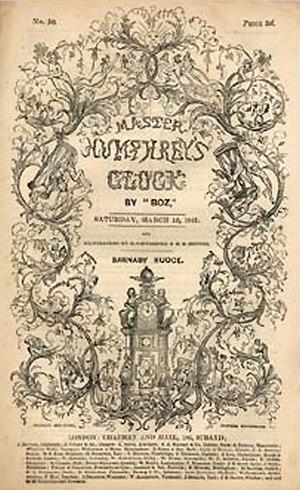
L'Horloge de Maître Humphrey est un hebdomadaire entièrement écrit par Charles Dickens et publié du 4 avril 1840 au 4 avril 1841. D'abord présenté avec une histoire-cadre dans laquelle Maître Humphrey se raconte et évoque le cercle de ses amis, tous zélés raconteurs, parmi lesquels figure The Pickwick Papers, s'y ajoutent bientôt plusieurs nouvelles, puis les romans Le Magasin d'antiquités et Barnaby Rudge.
Le Magasin d'antiquités, en anglais The Old Curiosity Shop, est, avec Barnaby Rudge, l'un des deux romans que Charles Dickens a publiés, en compagnie de quelques nouvelles, dans son anecdotique et éphémère revue L'Horloge de Maître Humphrey, parue de 1840 à 1841, puis en un volume en 1841. Master Humphrey est censé être le narrateur des premiers chapitres, puis l'histoire est confiée, sans transition, à une autre voix.
Barnaby Rudge: A Tale of the Riots of 'Eighty, habituellement connu en anglais sous le titre de Barnaby Rudge, est un roman historique de Charles Dickens, publié en Angleterre par Chapman & Hall sous la forme de feuilleton de quatre-vingt-huit épisodes hebdomadaires de février à novembre 1841 dans l'éphémère revue Master Humphrey's Clock.